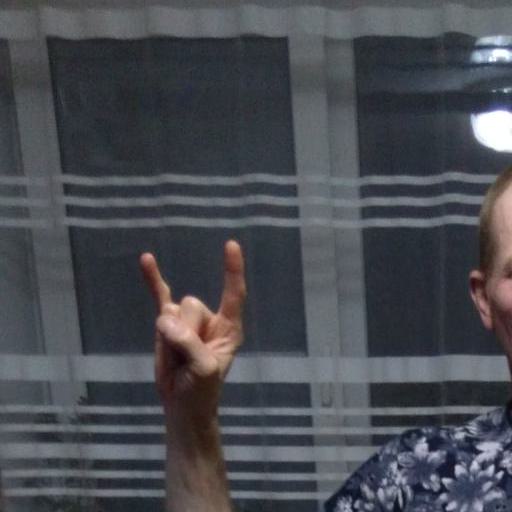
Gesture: rock